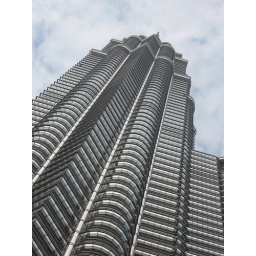
These buildings are amazing - the detail in the building fascia during the day, and the lighting at night...